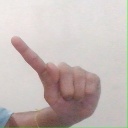
अक्षर: ए